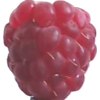
Label: raspberry